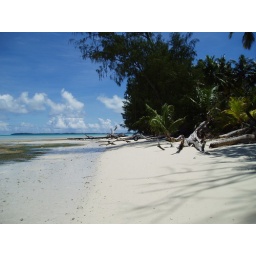
Drift wood in the sand on empty beach in Palau